Dapur Devina

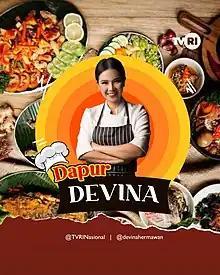
Poster of Dapur Devina

Dapur Devina is a cooking show presented by an Indonesian chef, writer, and cooking instructor, Devina Hermawan, more closely known as Chef Devina.